Julieta Kirkwood

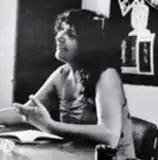

María Julieta Kirkwood Bañados (5 April 1936 – 8 April 1985) was a Chilean sociologist, political scientist, university professor and feminist activist. She is considered one of the founders and impellers of the Chilean feminist movement in the 1980s. She is considered the forerunner of Gender studies in Chile.